Khalil Dhantejvi

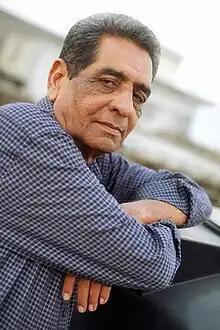

Khalil Ismail Makrani (12 December 1935 – 4 April 2021), popularly known by his pen-name, Khalil Dhantejvi was a poet and novelist from Gujarat, India. He wrote poems in Gujarati and Urdu. He was awarded the Padma Shri in 2022 by the government of India.